Jesus's interactions with women

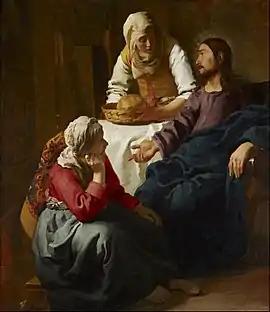
"Christ in the House of Martha and Mary" by Jan Vermeer, 1655

Luke and John show that Jesus had a close relationship with the sisters Mary of Bethany and Martha who resided in Bethany. They are featured in three major stories: